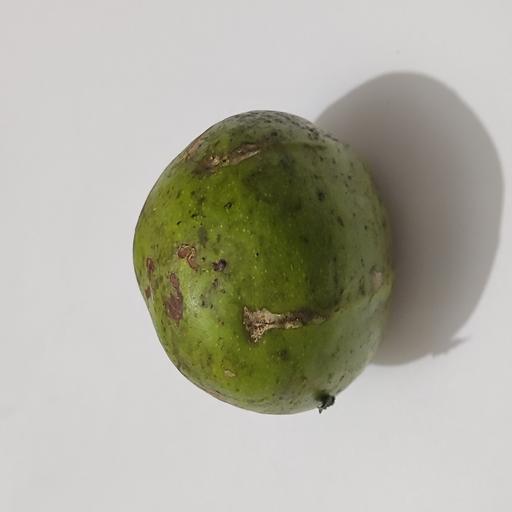
Crop type: Hog Plum